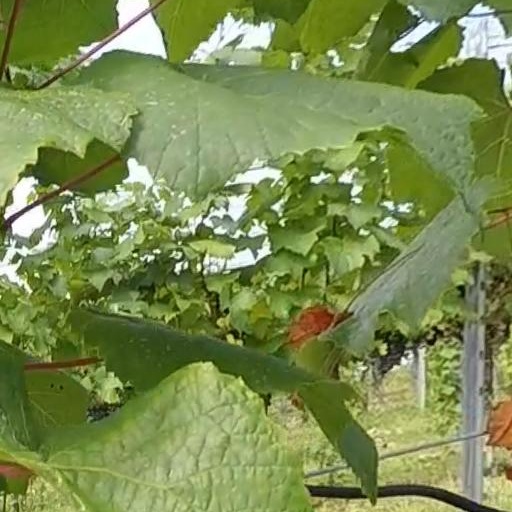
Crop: grape